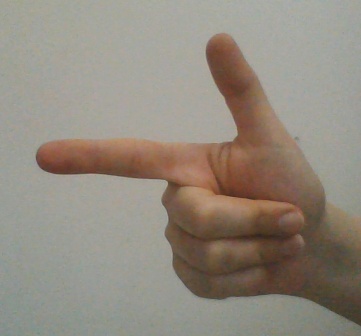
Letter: yaa